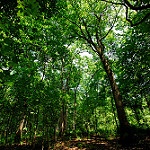
Label: forest